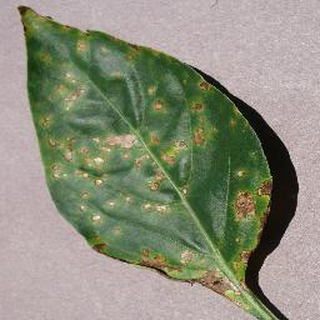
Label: bell_pepper_bacterial_spot